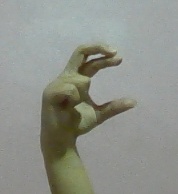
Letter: thal